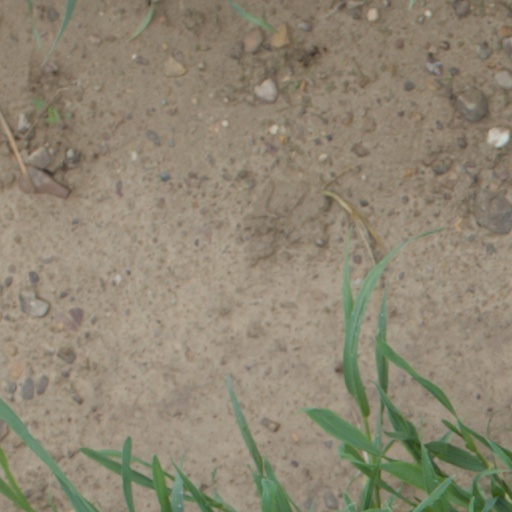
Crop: wheat